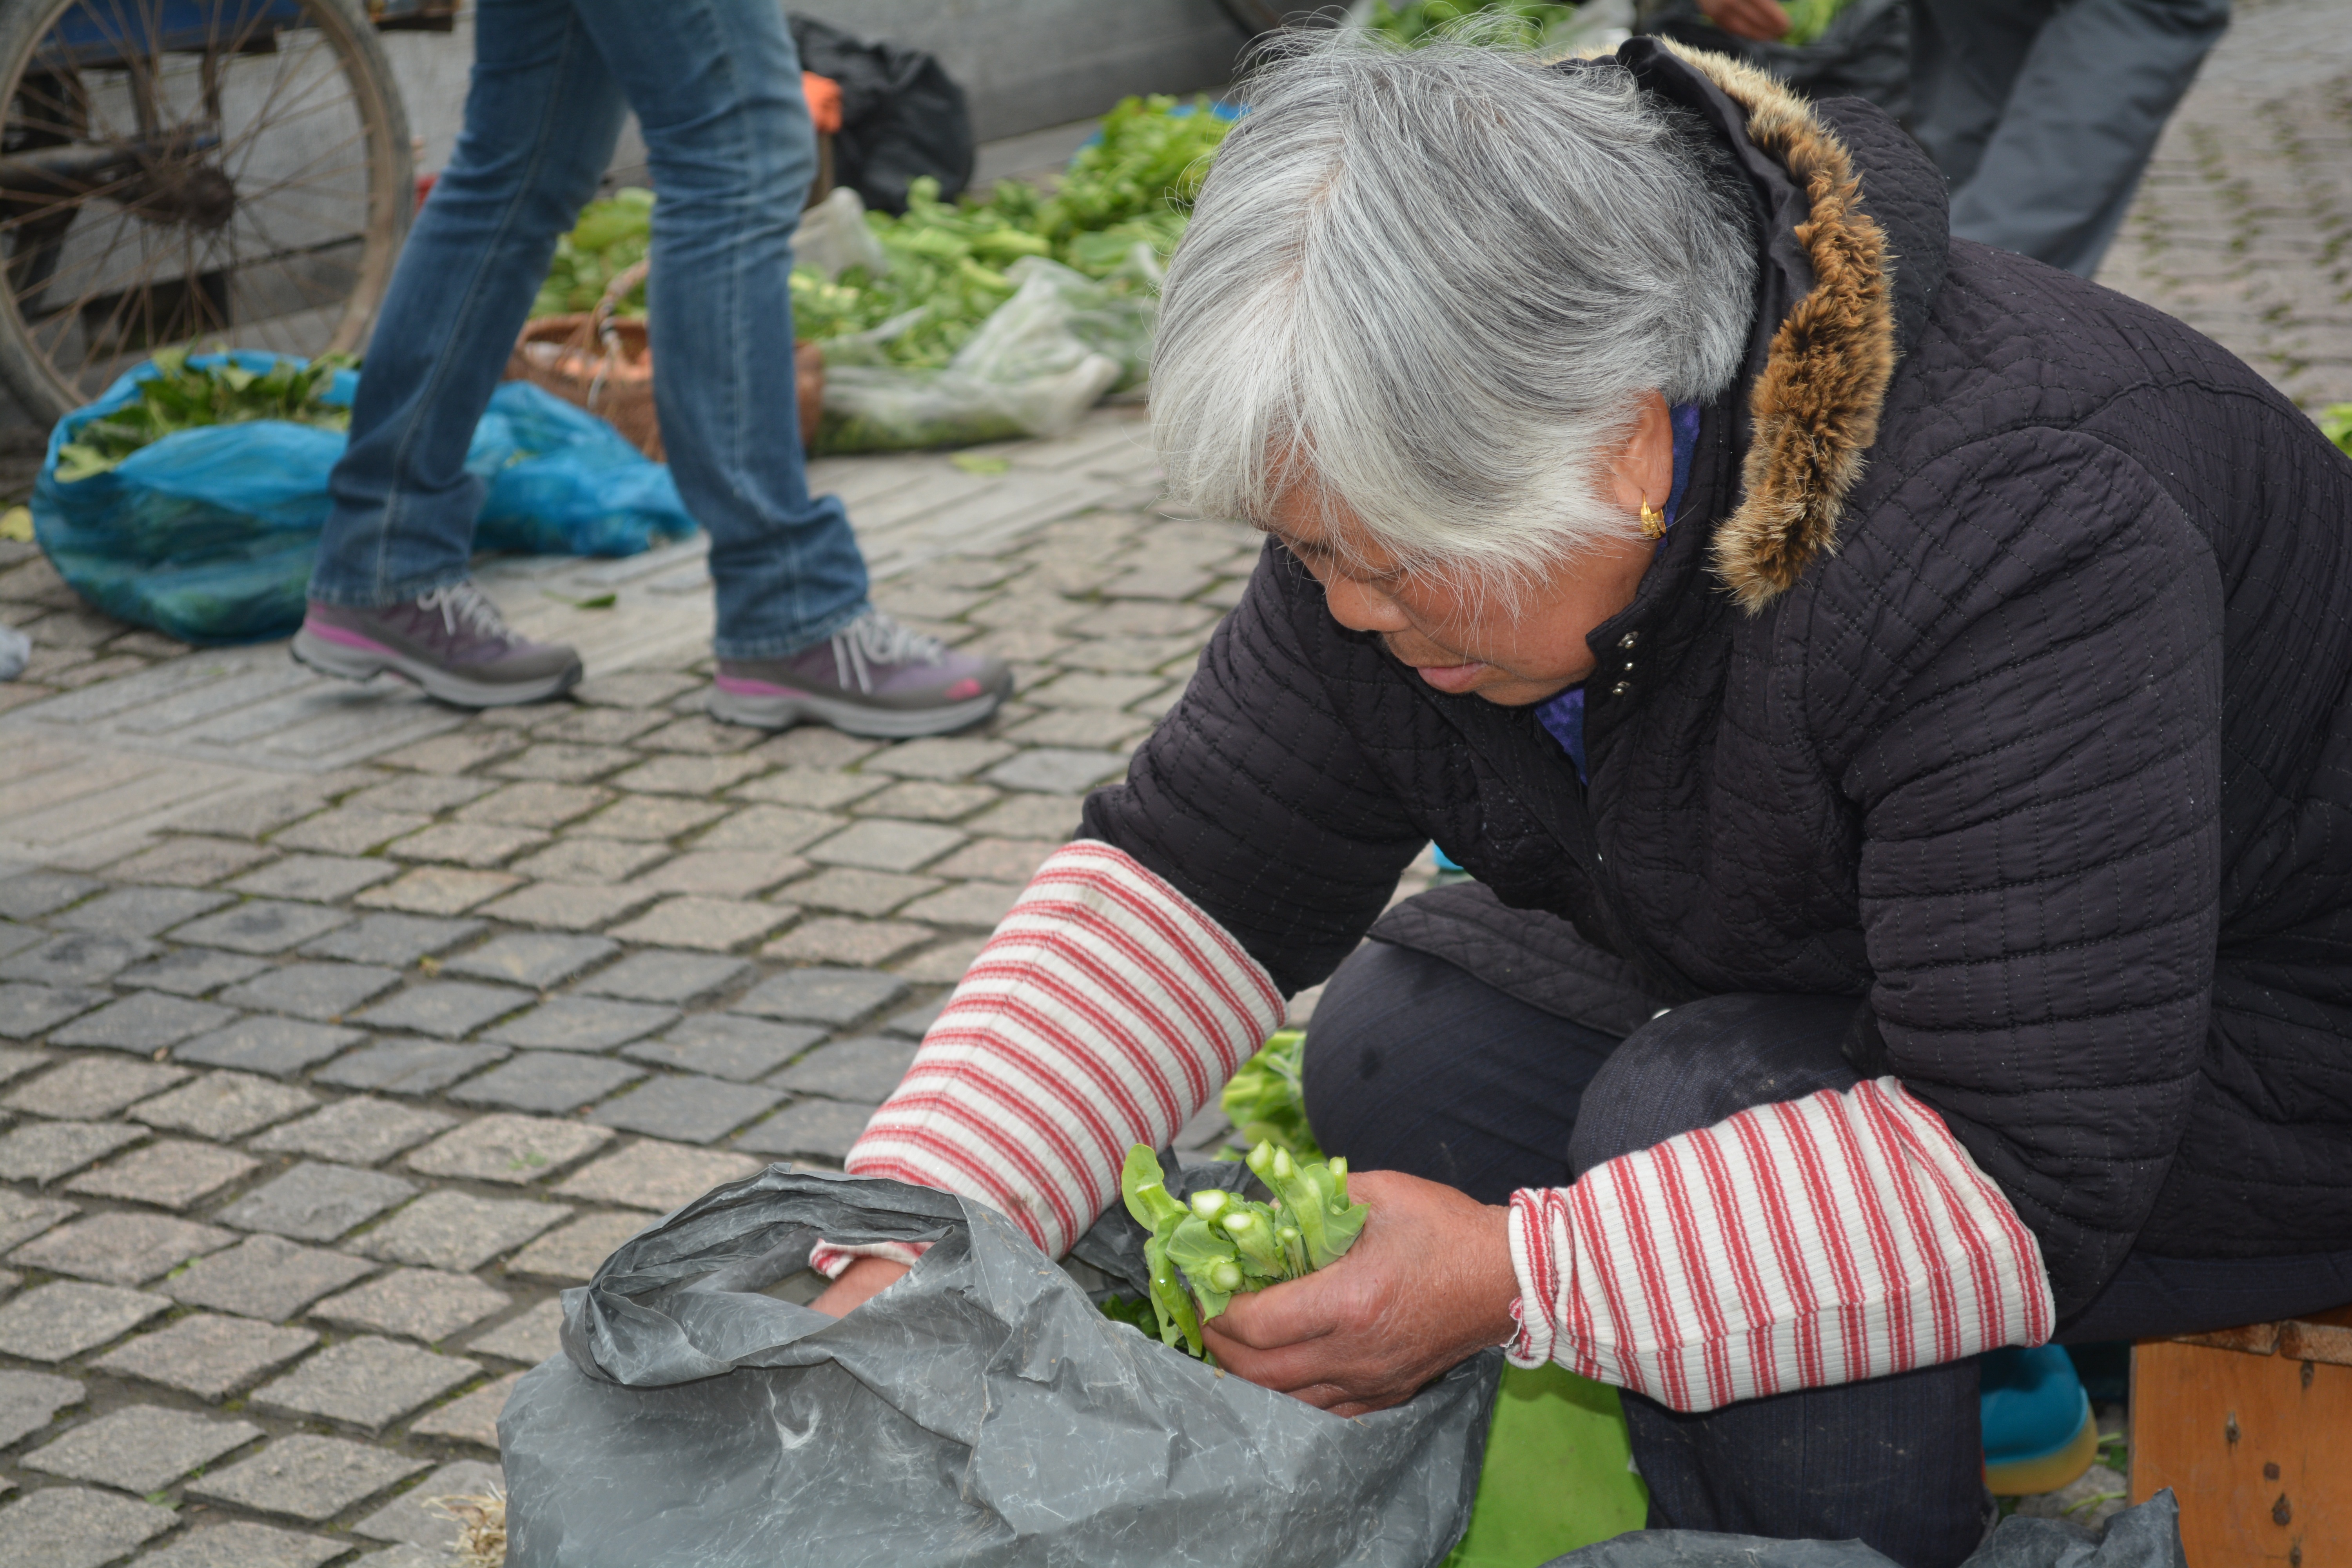
play, human action